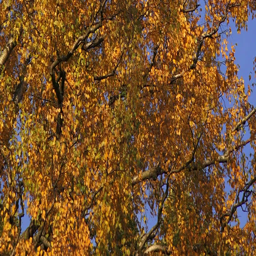
yellow birch leaves against the blue sky .